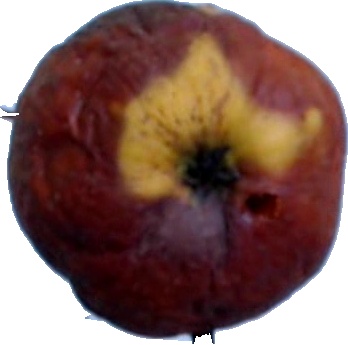
Label: apple_rotten_1